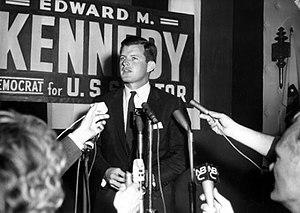
Edward Moore Kennedy, Sr., dit Ted Kennedy, né le 22 février 1932 à Boston et mort le 25 août 2009 à Hyannis, est un homme politique américain.